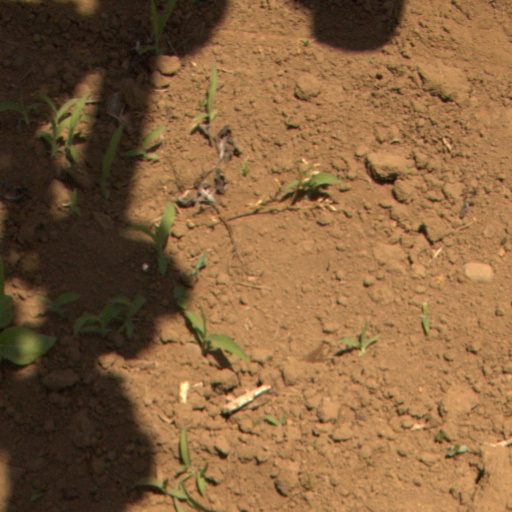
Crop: Jerusalem artichoke